2022 Saskatchewan stabbings

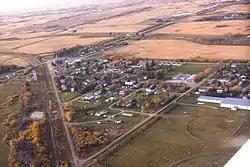
Weldon viewed from the southeast

According to a preliminary timeline released by the RCMP in April 2023, the attacks began at around 5:30a.m. on September 4. At that time, the brothers entered into the house of Damien's wife, looking for her. When they could not find her, Damien told his two daughters who were in the home that they would not see him again. At around 5:40, the brothers entered another house, and Myles attacked a man with a pair of scissors. However, Damien stopped the attack when he stepped between the two and told the victim to not call the police. Myles took a knife from the kitchen, and the brothers left; the victim then called 9-1-1. Myles and Damien got into a fight in the van outside, which left Damien severely injured; he ran into nearby bushes, where he later died.